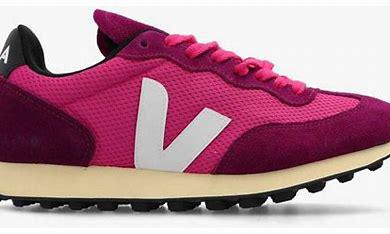
Brand: Veja
Model: RIO Branco